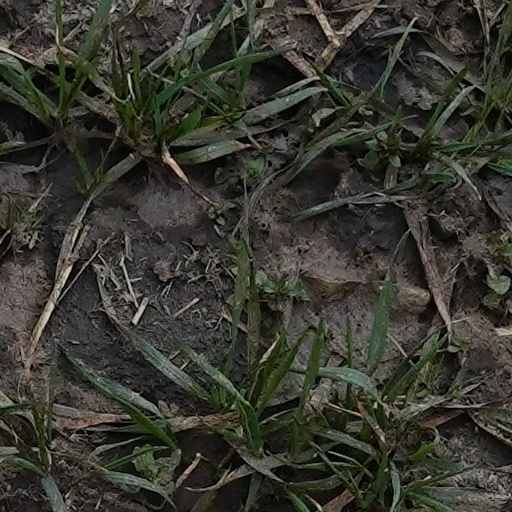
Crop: wheat